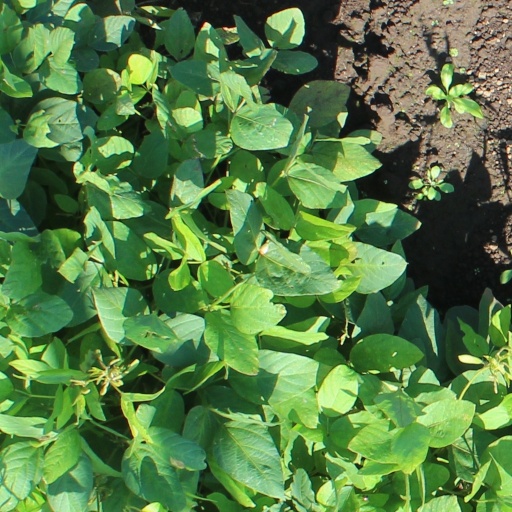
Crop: soybean